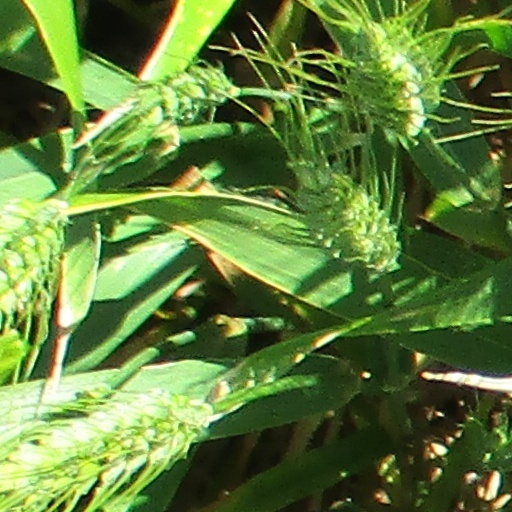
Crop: wheat